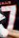
Number: 7